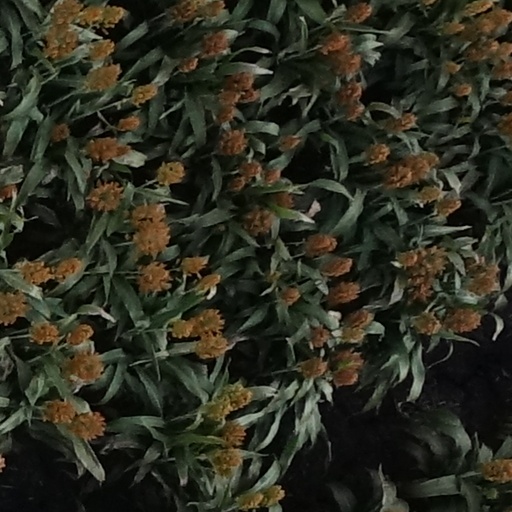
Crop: sorghum